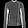
Label: Coat